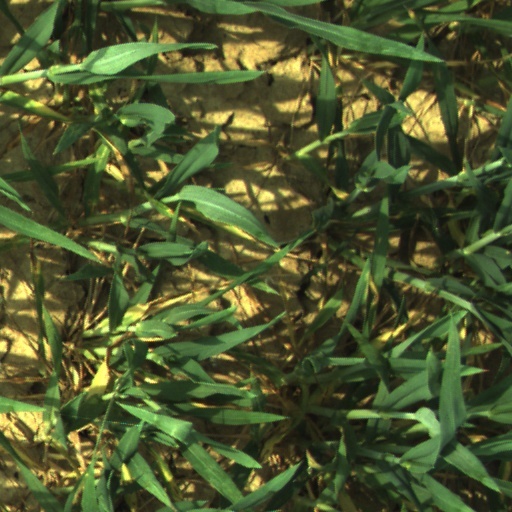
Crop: wheat